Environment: real
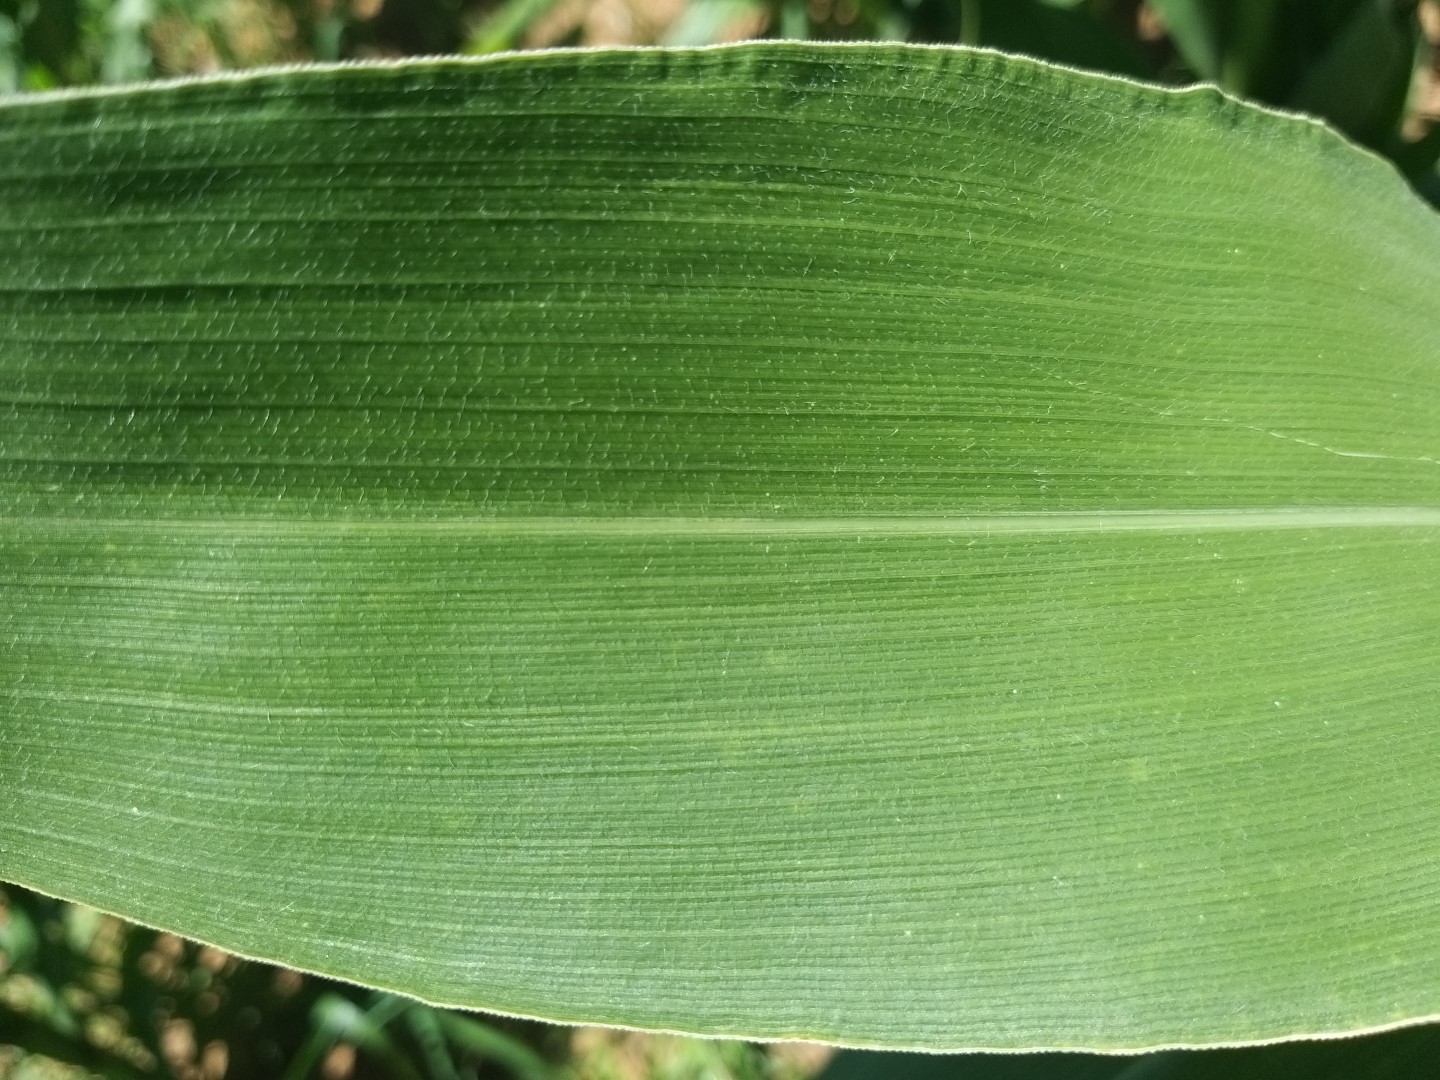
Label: healthy